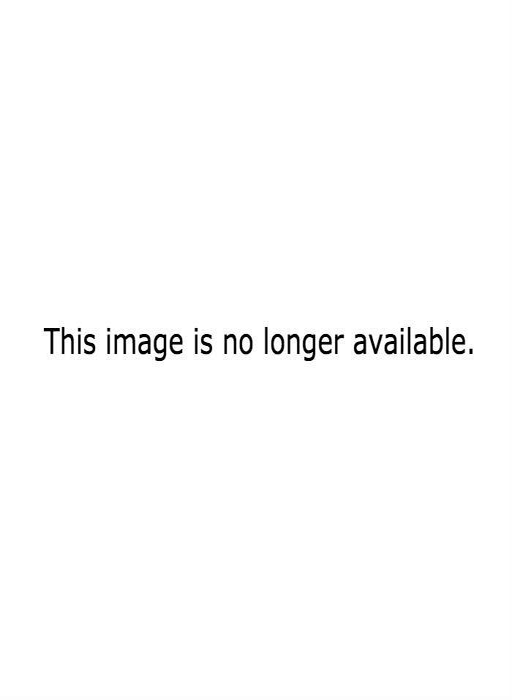
and honestly , it might not even be his most impressive work .